Shaw University

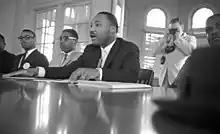
Martin Luther King Jr. attended a Students Nonviolent Coordinating Committee meeting at Shaw in April 1960

The Student Nonviolent Coordinating Committee (SNCC) was one of the organizations of the American Civil Rights Movement in the 1960s. It emerged from a student meeting organized by Ella Baker that was held at Shaw University in April 1960. SNCC grew into a large organization, gaining many supporters in the North as well as in the South. It led grassroots organizing for voter education and registration in Mississippi, among other initiatives. They are best known for their support of sit-ins, including in Greensboro, North Carolina, and Nashville, Tennessee. They were also involved in the Freedom Rides.